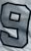
Number: 9